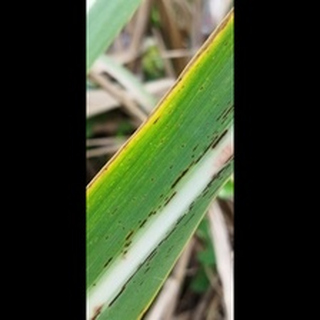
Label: sugarcane_rust